Jonathan Crompton

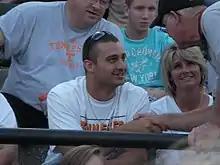
Crompton attends his alma mater Tuscola High School's 2008 rivalry game against Pisgah with his family

In 2005, Crompton enrolled at the University of Tennessee to play college football under head coach Phillip Fulmer. He redshirted his freshman year.